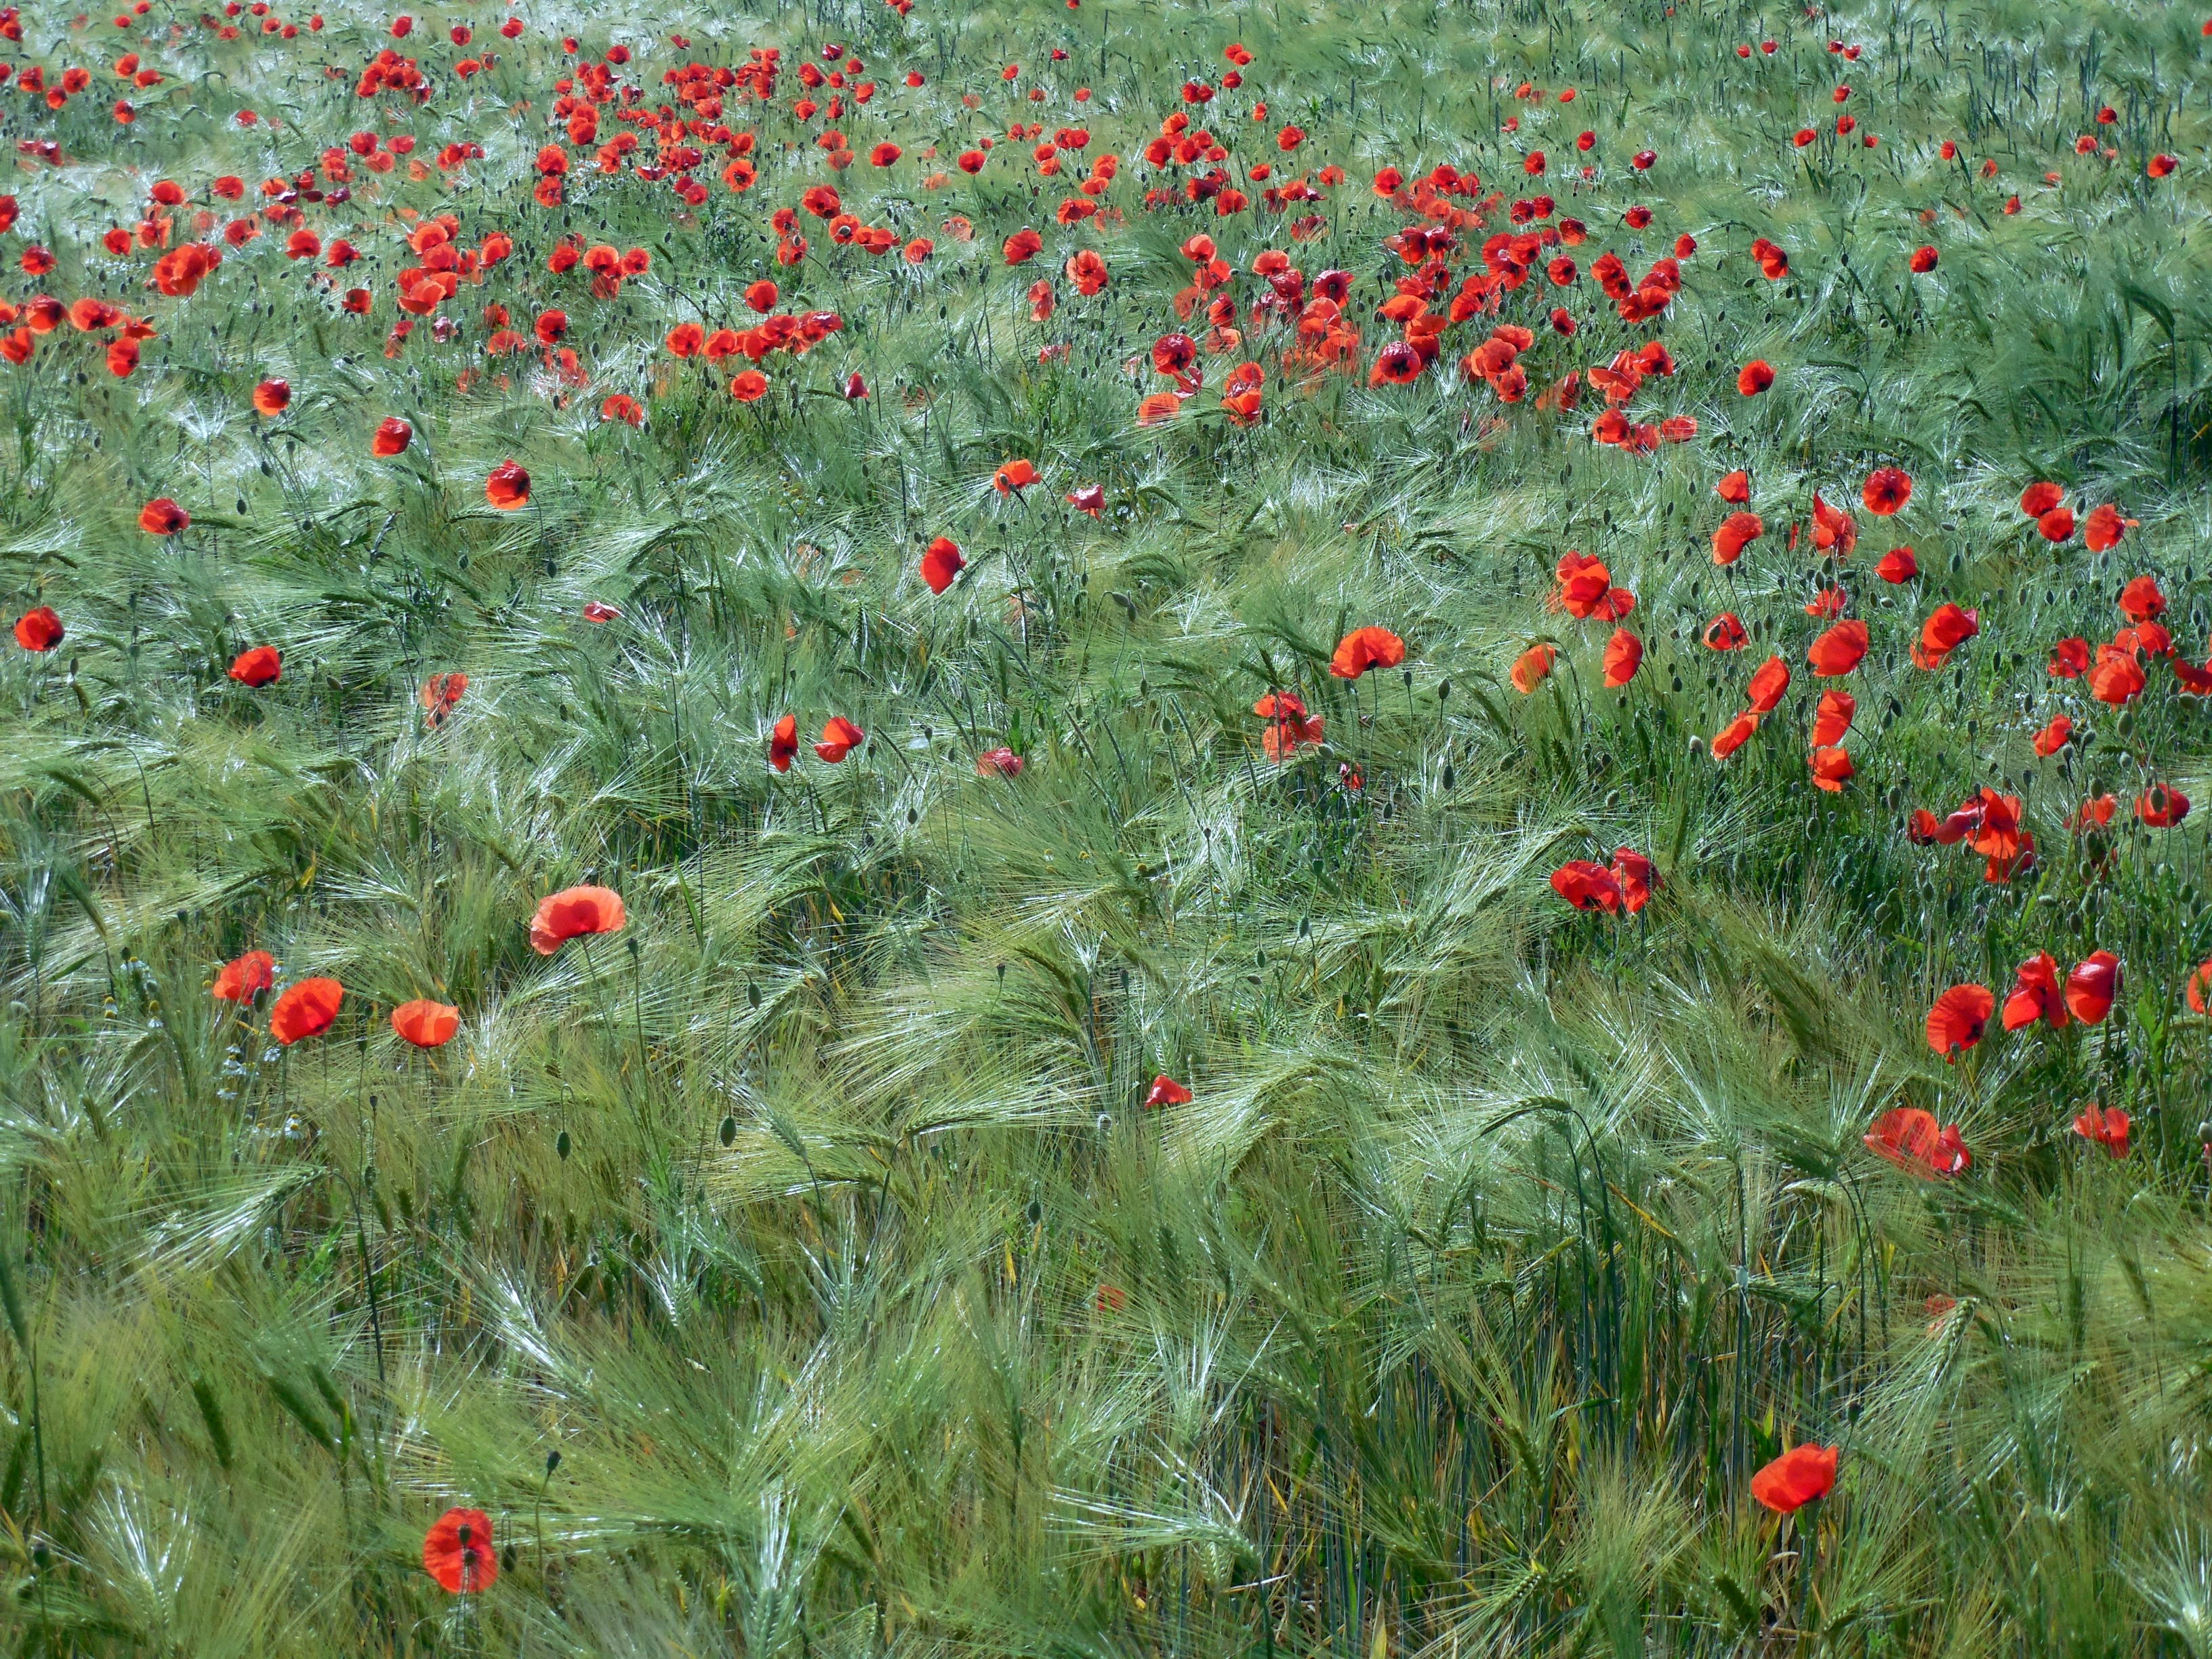
grass, plant, field, lawn, meadow, wheat, grain, prairie, flower, food, botany, agriculture, flora, spike, wildflower, wheat field, klatschmohn, poppy flower, grassland, cornfield, cereals, poppy, poppies, coquelicot, flowering plant, daisy family, mohngewaechs, annual plant, grass family, land plant, poppy family